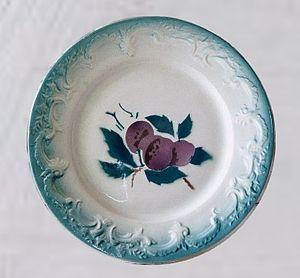
Assiette en faïence de Castres, décor de prunes, France, début XXe siècle
La Faïencerie de Castres est une manufacture de terres vernissées et de faïences fines créée vers 1820 à l'Albinque, un quartier de Castres, sur un terrain appartenant au Grand Séminaire.